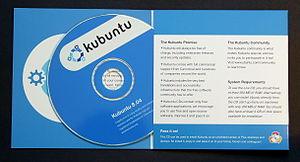
Kubuntu est un système d'exploitation libre de type GNU/Linux. C'est un projet visant à utiliser l'environnement graphique KDE à la place de Unity puis de Gnome au sein d'Ubuntu. Le projet Kubuntu est une distribution dérivée d'Ubuntu, car tous deux partagent exactement la même base, les mêmes logiciels, les mêmes dépôts APT, le même nom de code et le même cycle de développement.